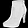
Label: Ankle boot